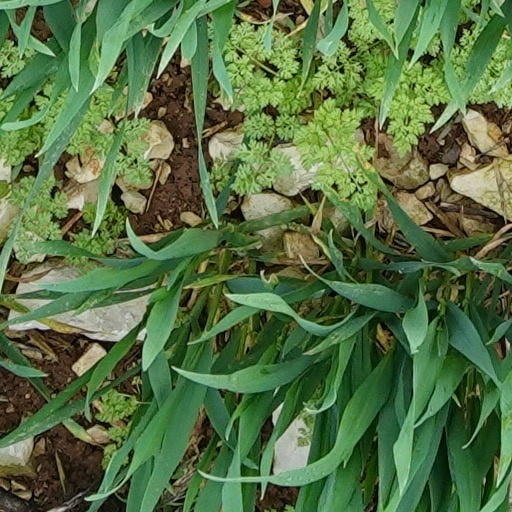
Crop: wheat